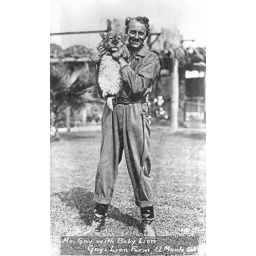
Mr. Gay holding Lion cub at his Lion Farm in El Monte, home of the MGM Lion